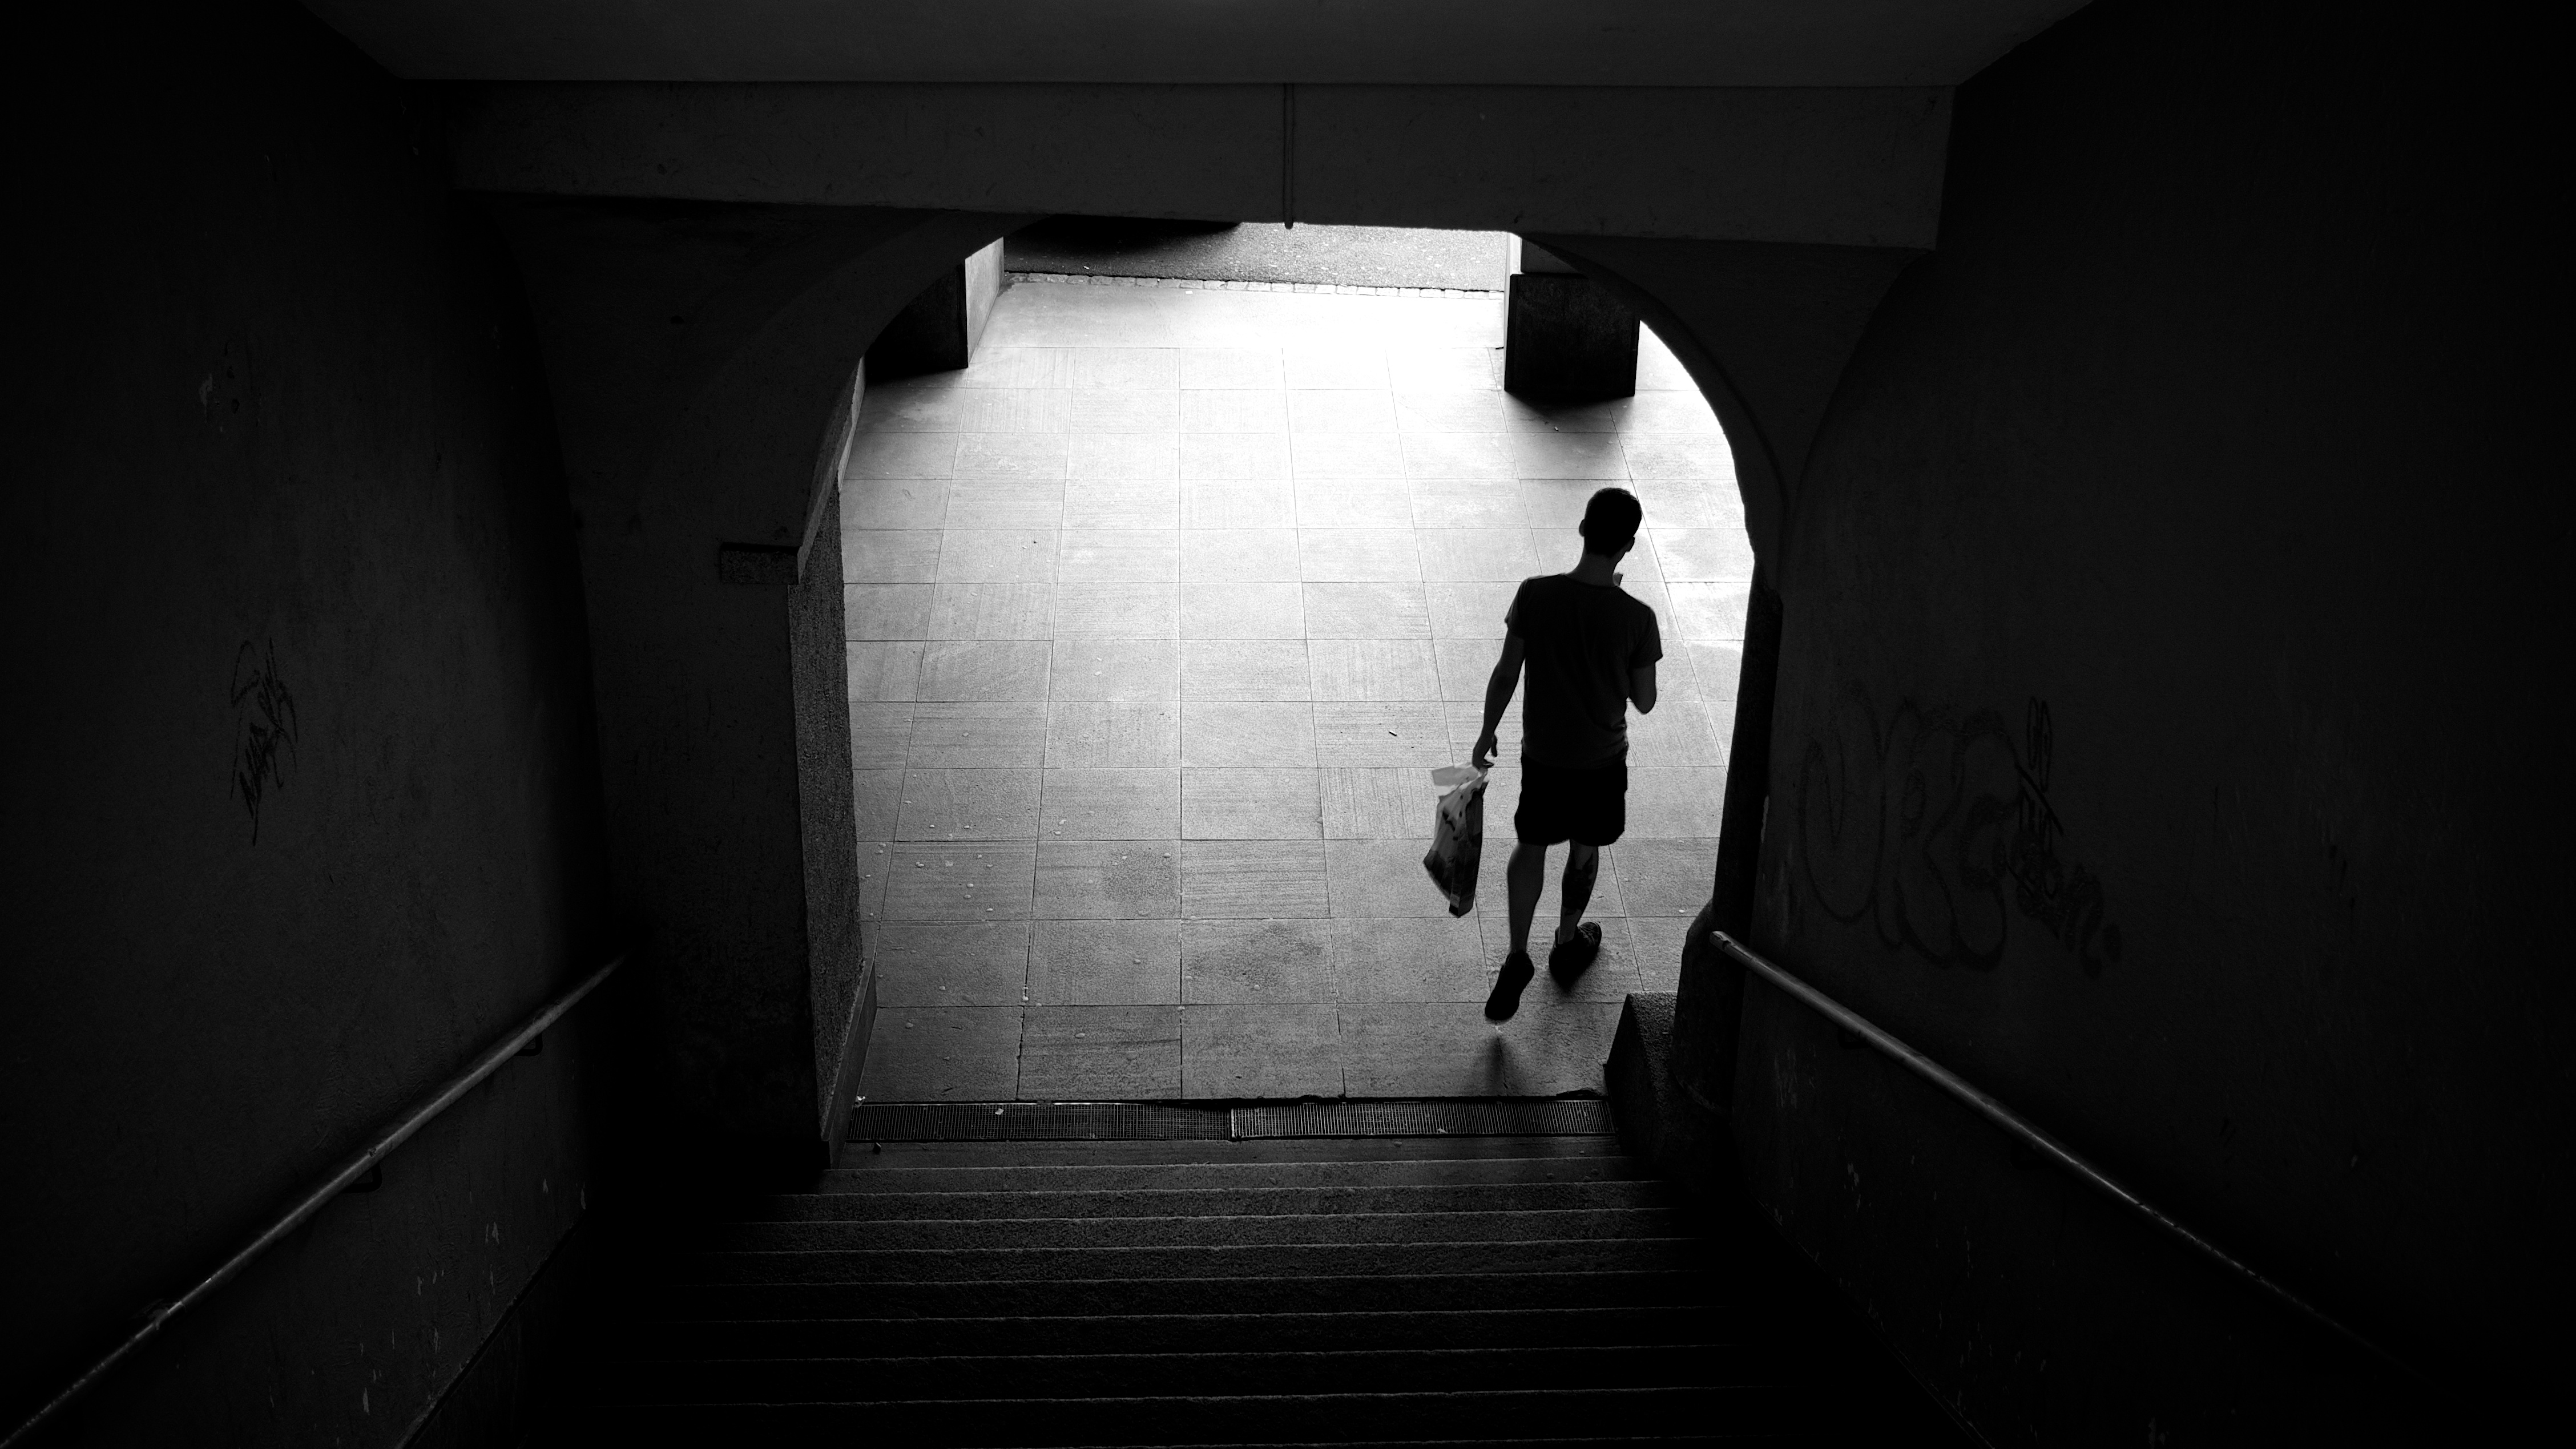
silhouette, light, black and white, white, street, photography, ebook, shadow, training, darkness, black, monochrome, streetphotography, flickr, thomas, video, olympus, photograph, snapshot, luzern, omd, fuji, shape, leica, monochrom, leuthard, hcb, thomasleuthard, monochrome photography, film noir